Don Cherry (trumpeter)

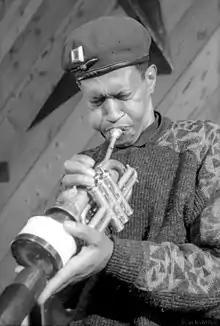
Don Cherry in 1989

In the 1970s, Cherry ventured into the developing genre of world fusion music. Cherry incorporated influences of Middle Eastern, African, and Indian music into his playing. He studied Indian music with Vasant Rai in the early seventies. From 1978 to 1982, he recorded three albums for ECM with "world jazz" group Codona, consisting of Cherry, percussionist Naná Vasconcelos and sitar and tabla player Collin Walcott.